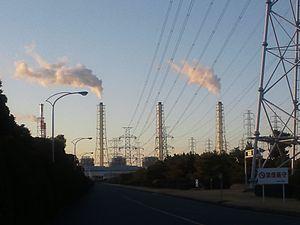
The Tokyo Electric Power Company, Incorporated, plus connue sous l'appellation Toden ou encore TEPCO, est une multinationale japonaise. Elle était, avant sa nationalisation, le plus grand producteur privé mondial d'électricité. La compagnie exploite principalement des centrales thermiques et 3 centrales nucléaires. D'autre part, elle dispose de centrales hydroélectriques, de parcs éoliens et d'une centrale géothermique. En raison du coût exorbitant de la catastrophe de Fukushima, centrale dont TEPCO était l'exploitant, la compagnie a été nationalisée.